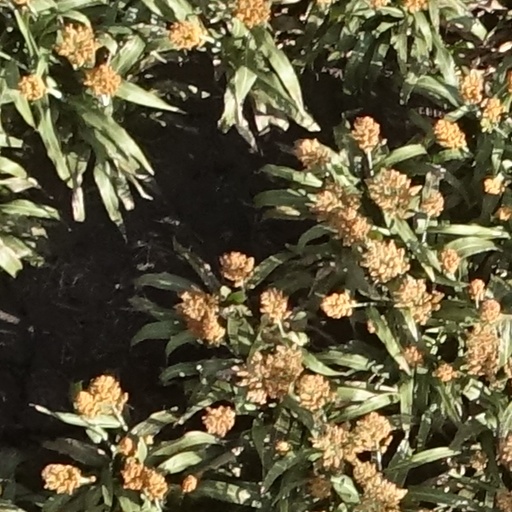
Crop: sorghum